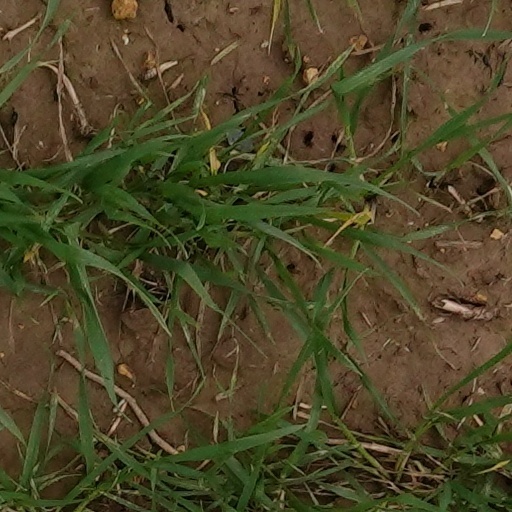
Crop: wheat